Bristol Engineer Volunteers

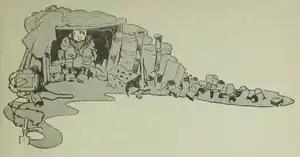
A dugout drawn by Captain Bruce Bairnsfather. Bairnsfather's first cartoons for The Bystander were drawn at a farm near 'Plugstreet' just before 48th (SM) Division took over the line.

48th (SM) Division went into the line in the Plugstreet sector, with the field companies and infantry working parties engaged in work at night to improve the poorly constructed fire trenches, dugouts and barbed wire entanglements. Owing to wet subsoil, the trenches could not be dug to a depth of more than , and had to be built up with parapets of sandbags, while shallow dugouts were roofed with corrugated iron and layers of sandbags. The sappers also carried out demolitions to clear the field of fire, and constructed communication trenches, which had not previously been provided. The sector was under regular German shellfire and the units suffered a steady trickle of casualties.